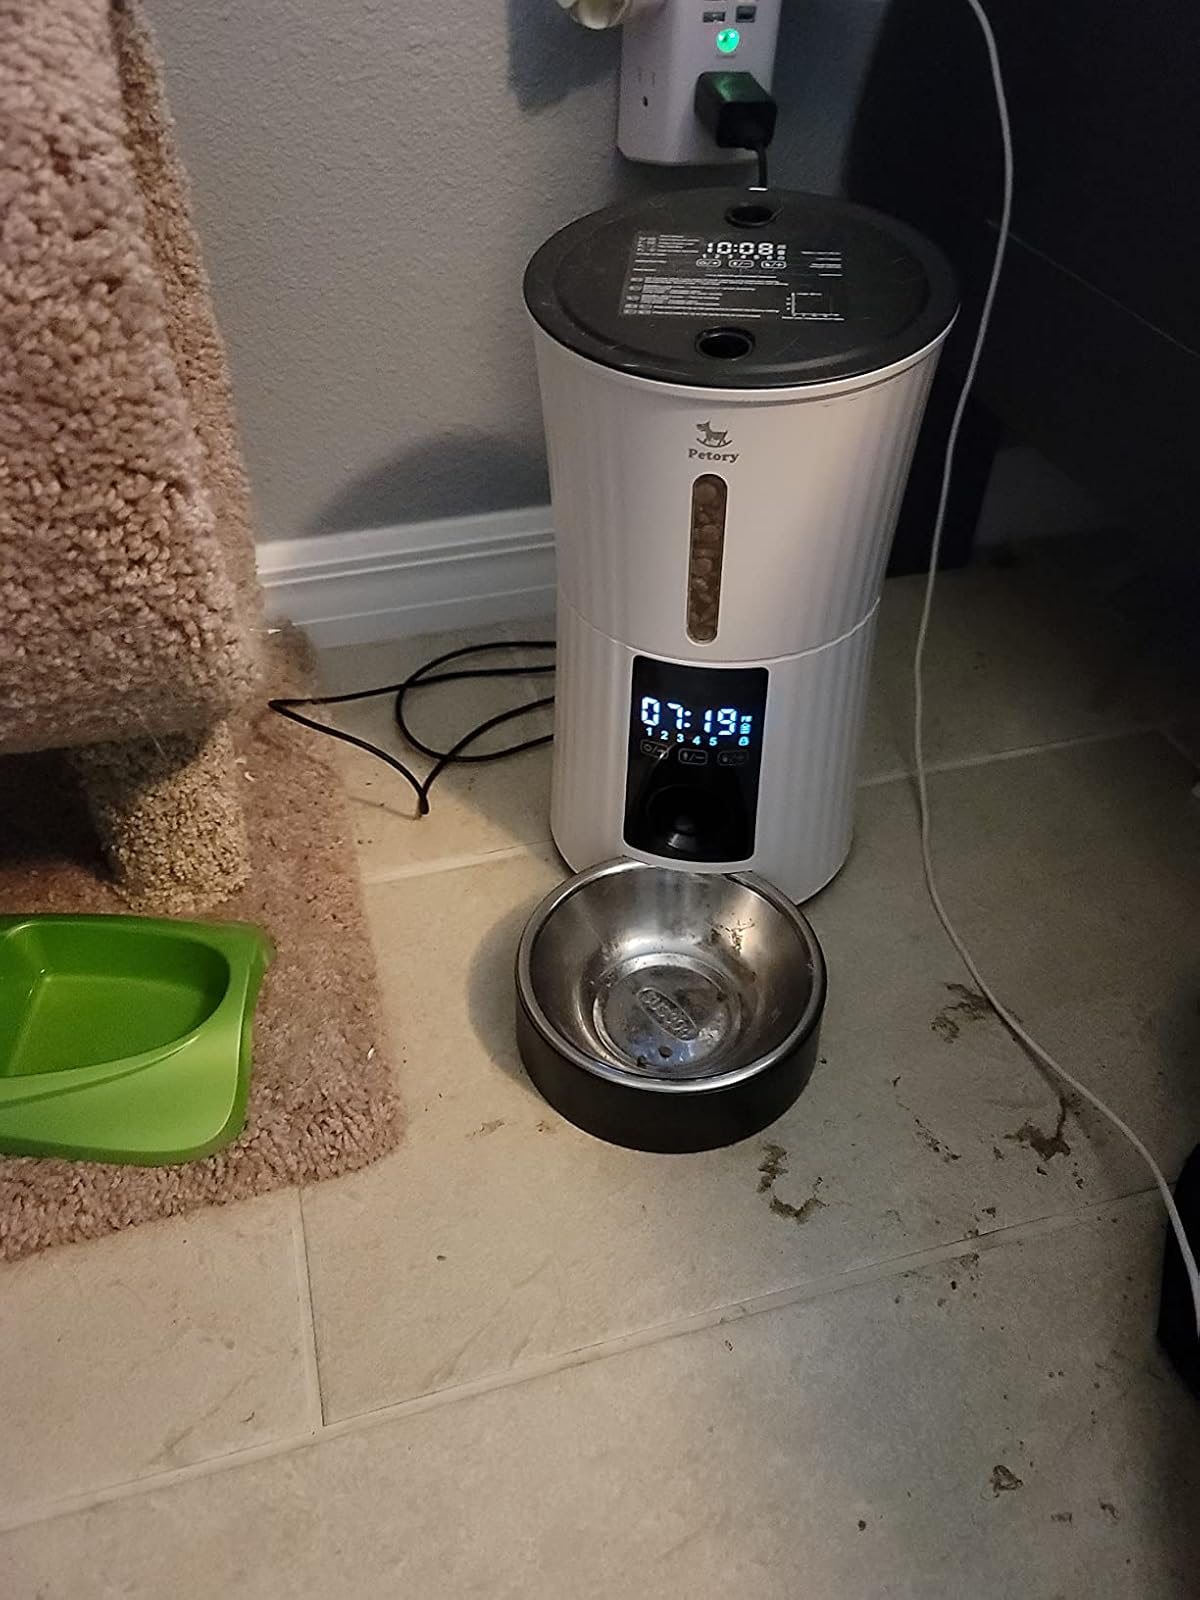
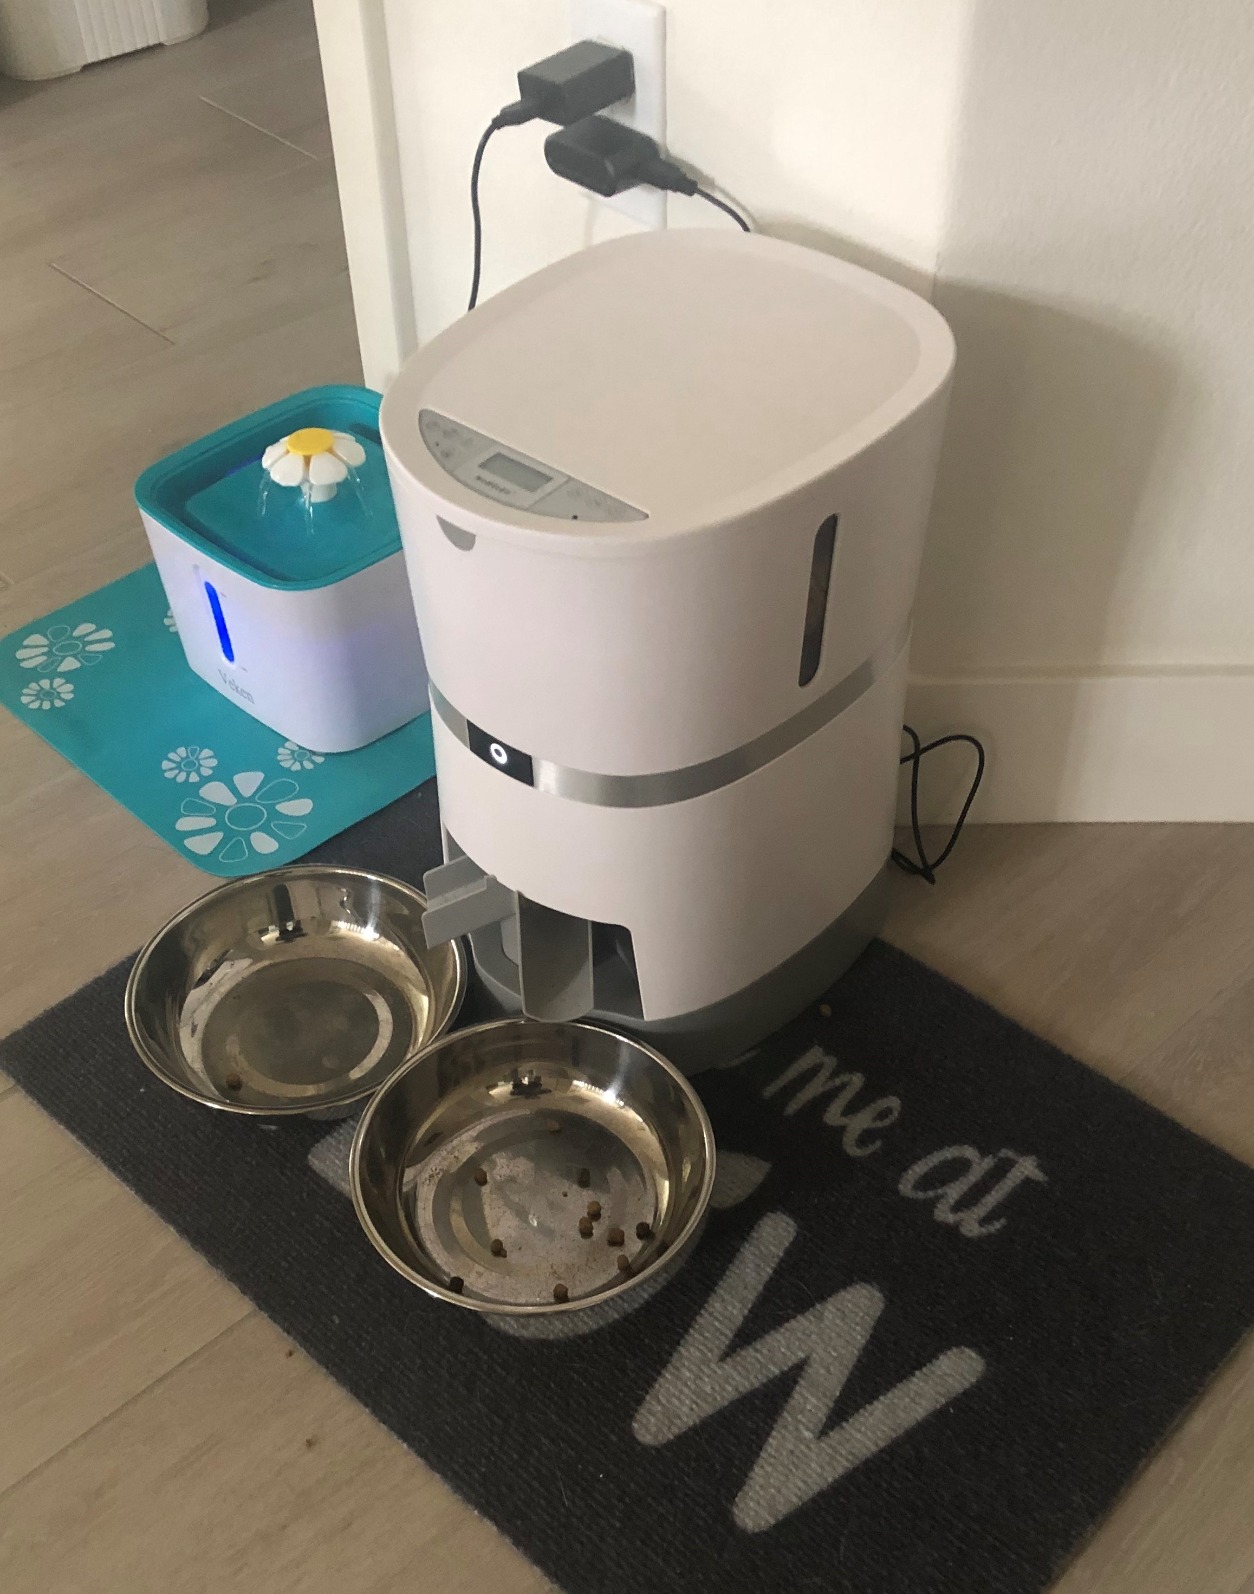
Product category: items_feeder
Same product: no